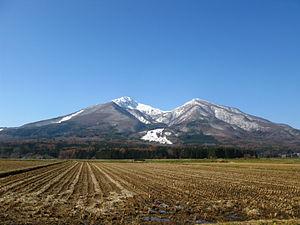
Le mont Bandai ou Bandaï ou Aizu-Fuji est un volcan du Japon situé dans le centre-nord de Honshū, dans la préfecture de Fukushima. Culminant à 1 819 mètres d'altitude, ce stratovolcan actif a connu sa dernière éruption en 1888, tuant environ 500 personnes et donnant naissance à trois lacs. Il fait partie des 100 montagnes célèbres du Japon.